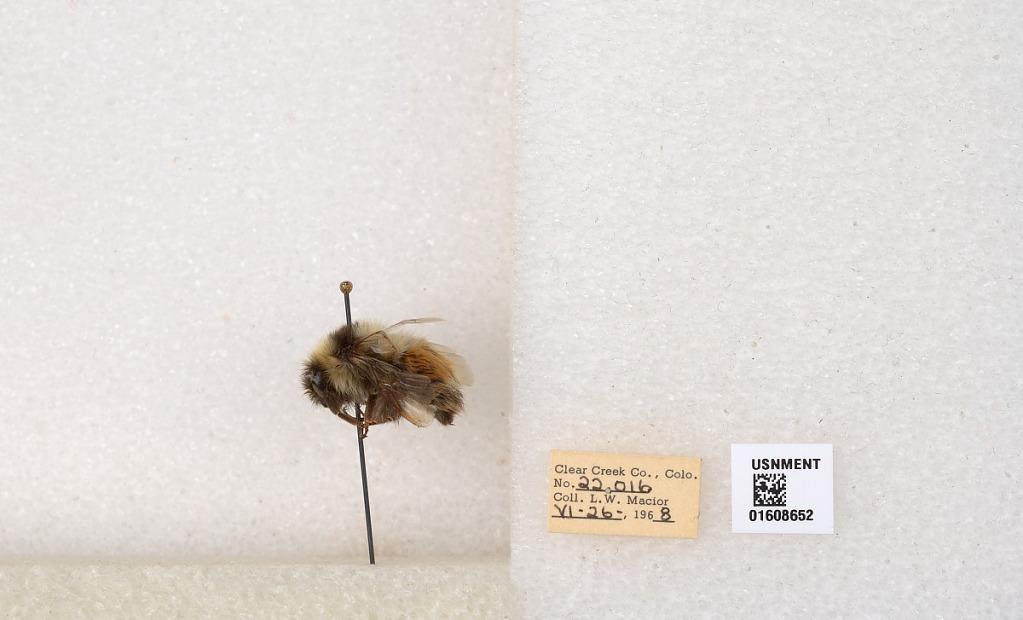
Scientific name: Bombus (Pyrobombus) sylvicola Kirby
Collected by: L. Macior
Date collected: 1968-6-26
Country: United States
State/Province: Colorado
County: Clear Creek
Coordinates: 39.6891, -105.644